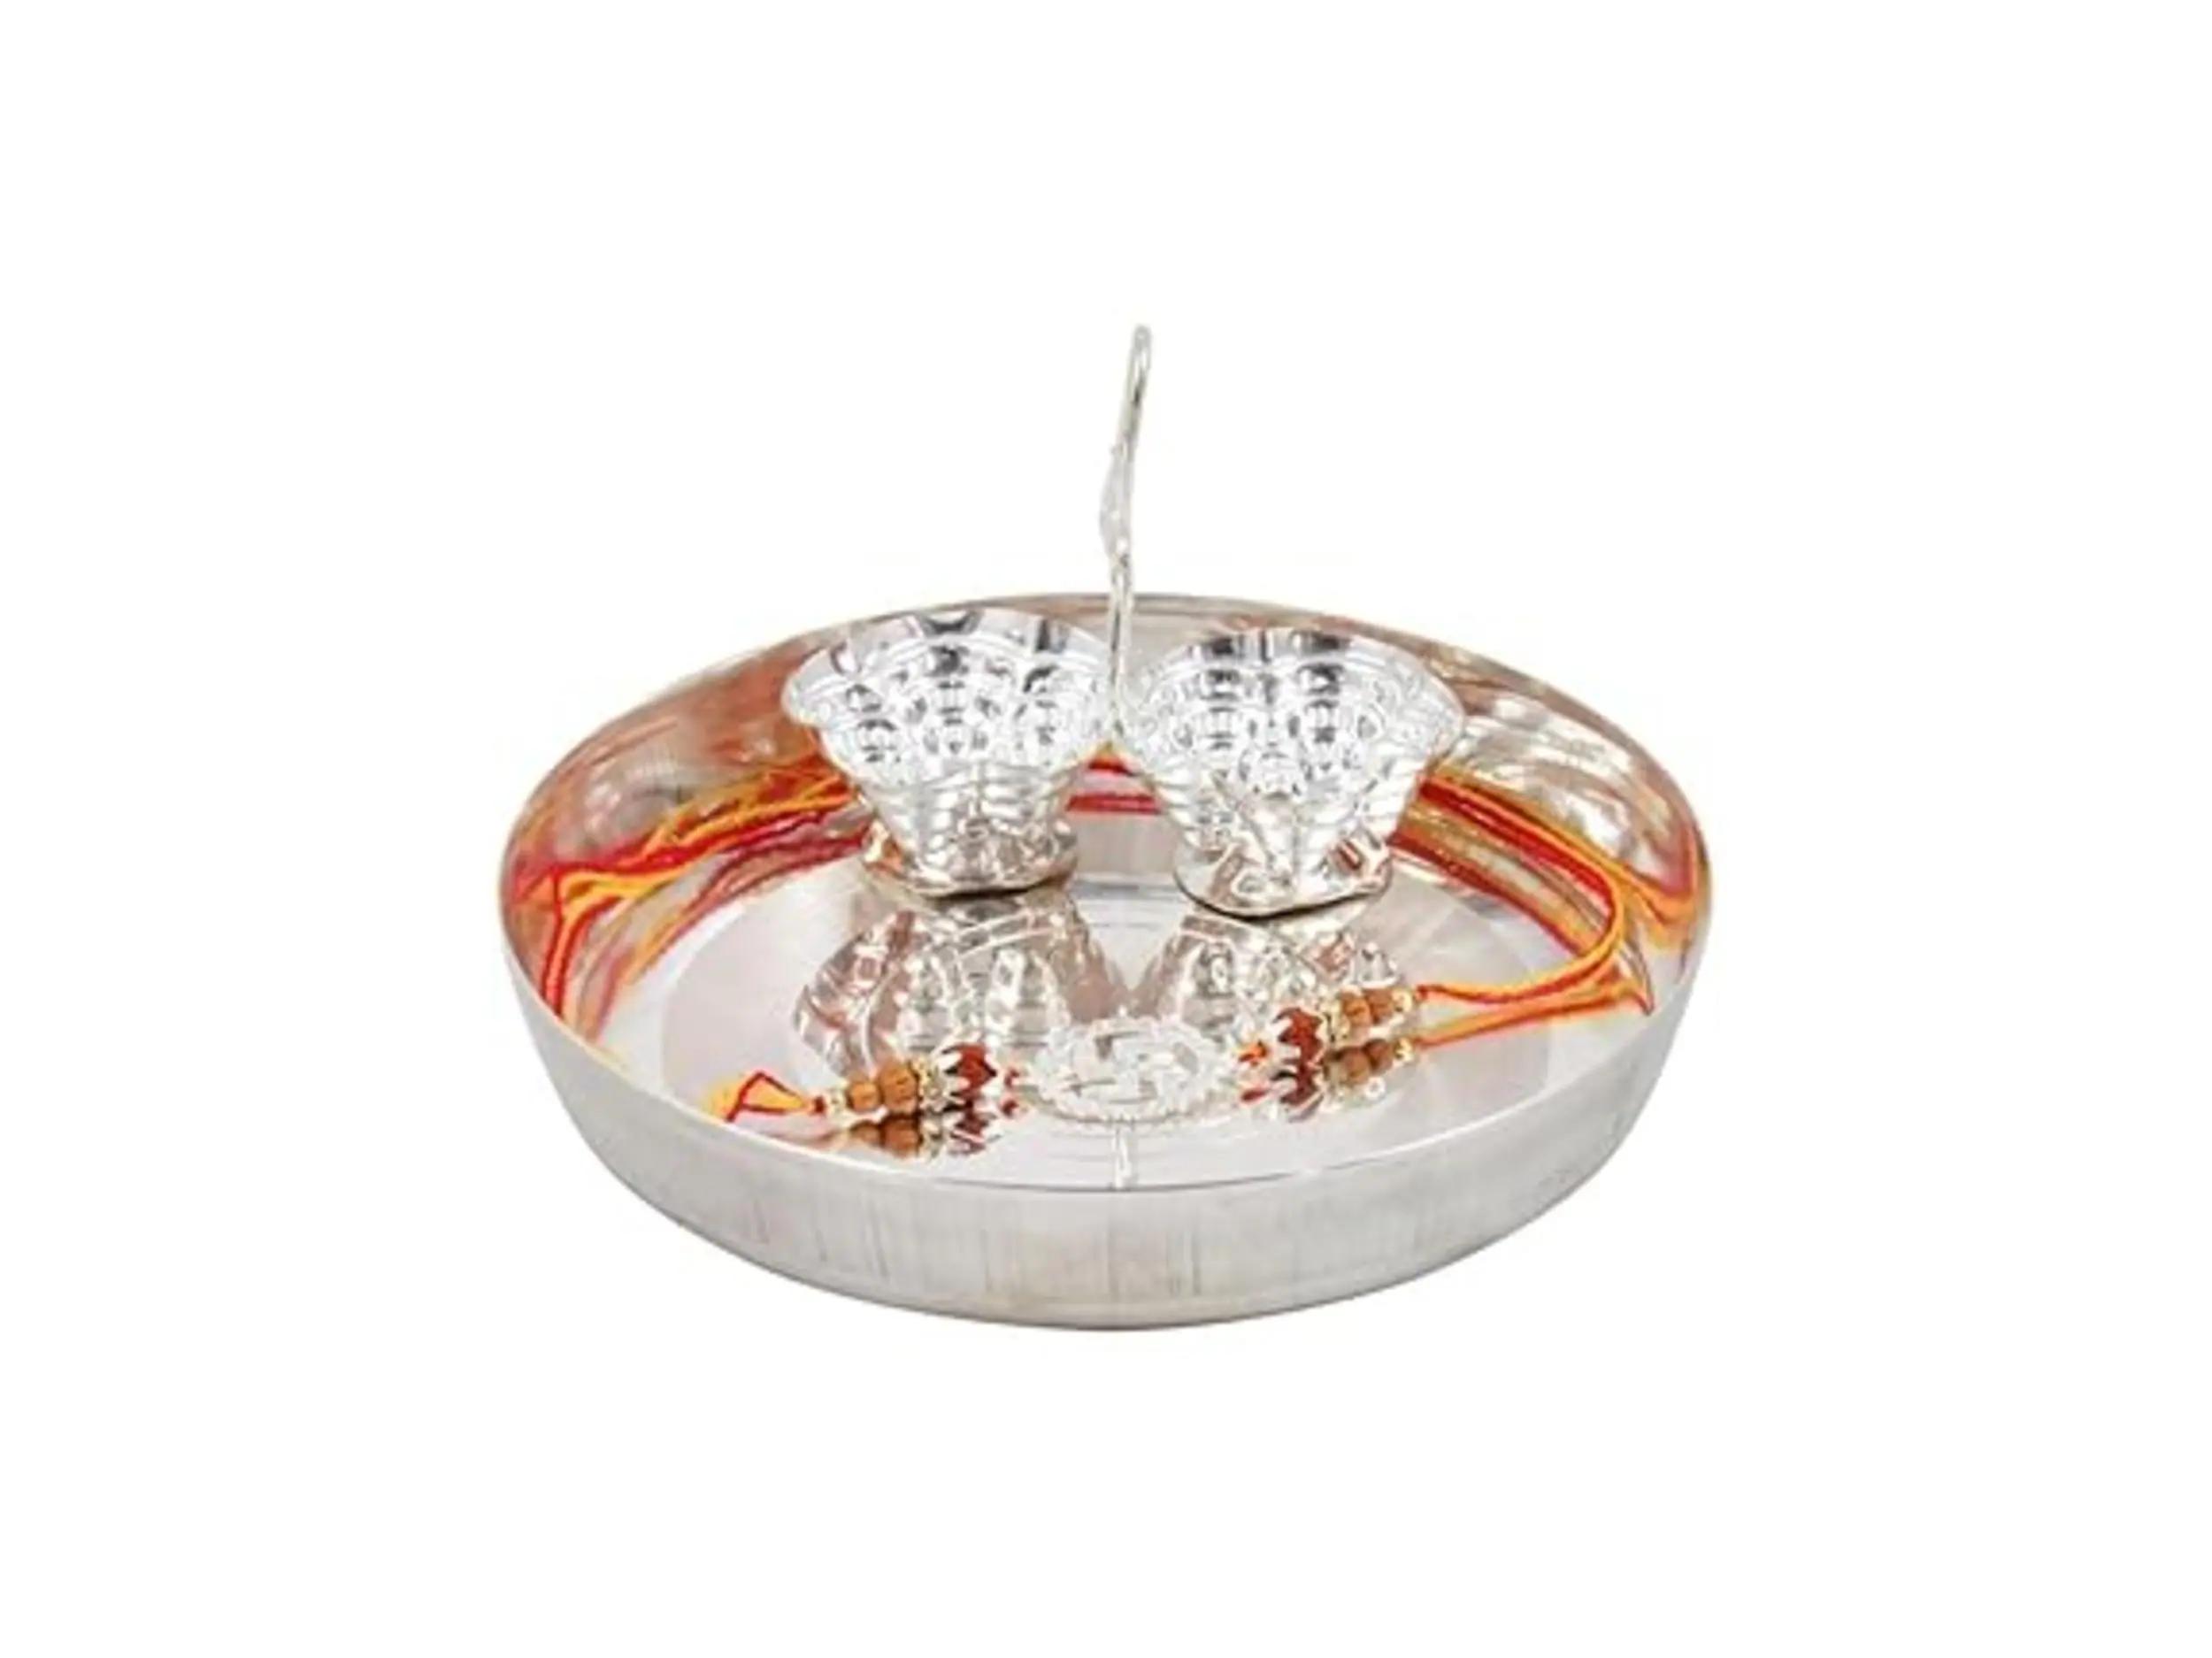
GoldGiftIdeas 5 Inch Silver Plated Pooja Thali With Pure 999 Silver Nakshi Rakhi/Rakhi for Brother/Raksha Bandhan Rakhi for Brother
Type: Rakhis
Brand: GoldGiftIdeas
Price: Rs. 549
 Rakhi Traditional Rakshabandhan Gift to Brothers from Beloved Sisters Rakshabandhan or Rakhi is a festival celebrating and honouring sibling love. It is love at its purest & deepest point and is portrayed in the form of the sister reminding the brother of the undying bond between them by tying a holy thread and true to his nature the brother reiterates his pledge to care for his sister in body mind and spirit. Honouring this ancient festival of morals and self-sacrificing love, we brings home-spun rakhis prepared in the time honoured tradition and with same love & care that equates sisterly love.
Features: Rakhi's symbolizes the sister's love and prayers for her brother's well being, and the brother's lifelong vow to protect her,Shiny Rakhi with Red and Silver Cotton, gives Elegant looks in your brother's hand,Adorn your brother's wrist with this beautiful symbol of affection this raksha bhandhan. Tie this elegantly crafted rakhi on your brother's wrist on raksha bandhan to show your love for him.